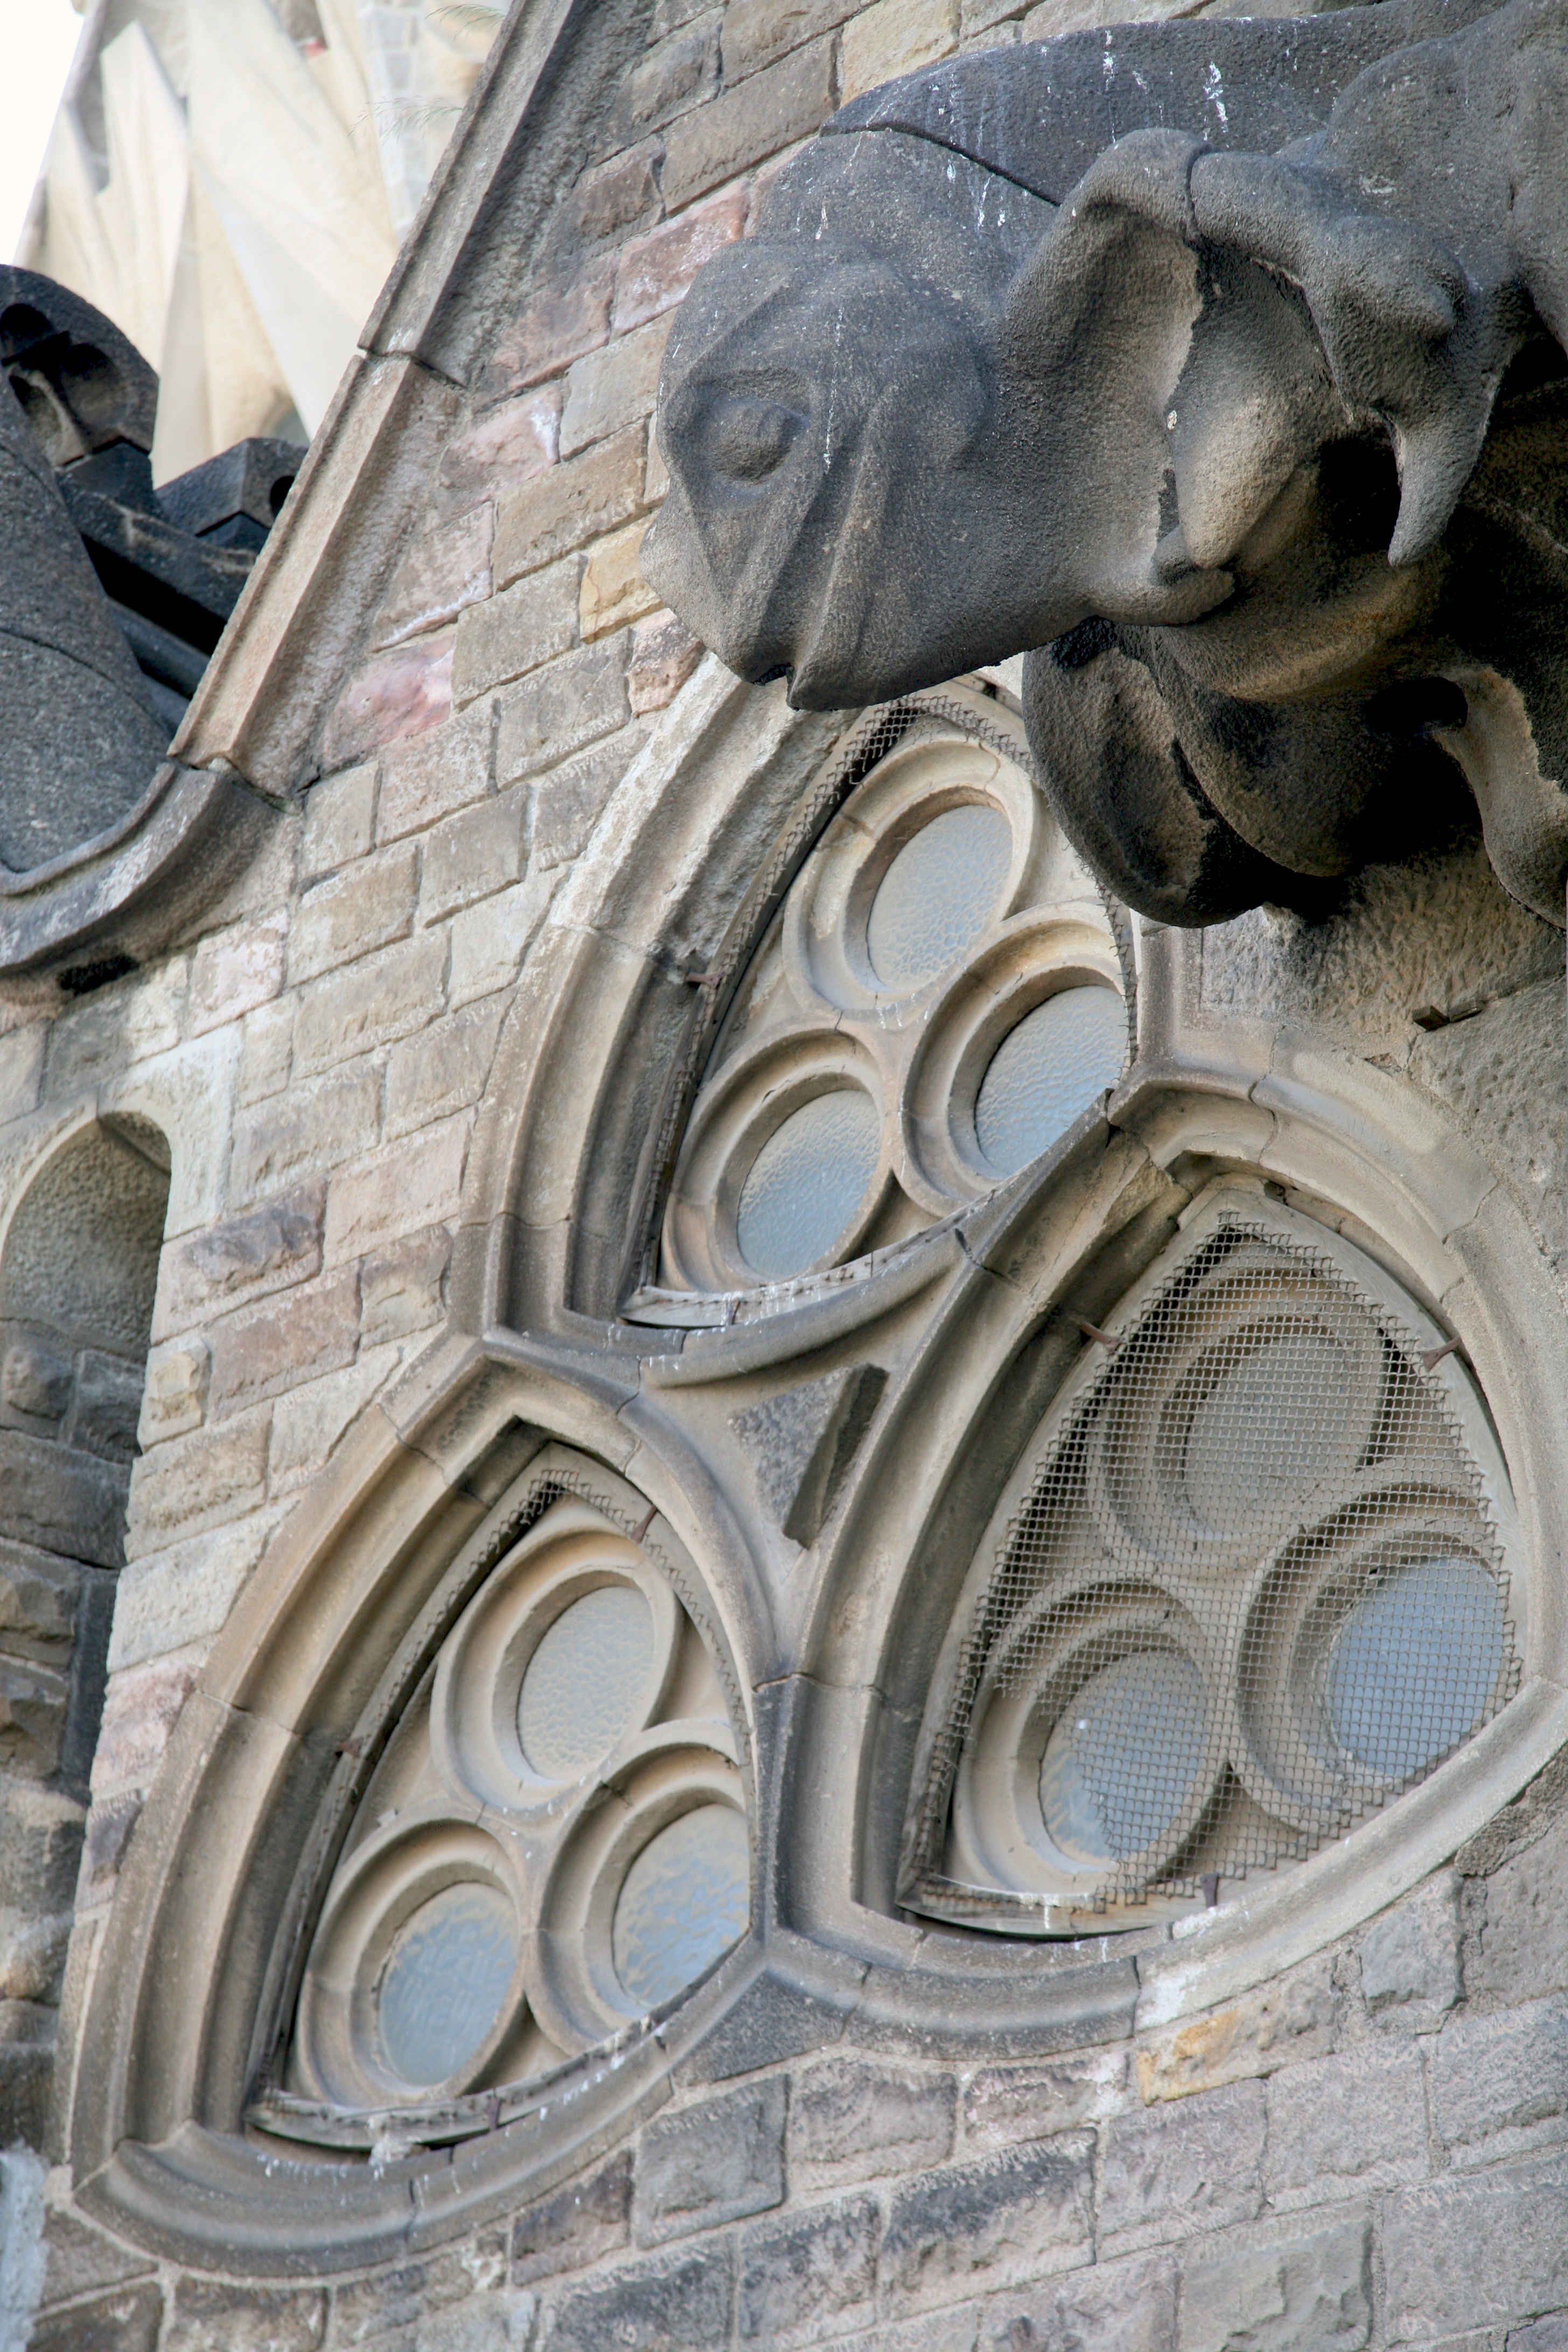
rock, architecture, monument, statue, column, facade, cathedral, toad, barcelona, gargoyle, sculpture, art, spain, espagne, artnouveau, temple, arquitectura, catalonia, escultura, fachada, barcelone, gaudi, sagradafamilia, 5d, tiffany, carving, architektur, skulptur, modernstyle, espana, catalogne, spanien, sapo, modernismo, spanje, espanya, katalonien, antonigaud, eixample, catalu a, schildkr te, kr te, crapaud, stone carving, ancient history